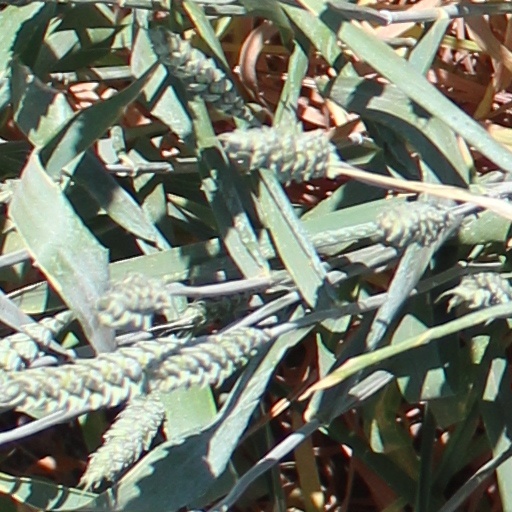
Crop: wheat